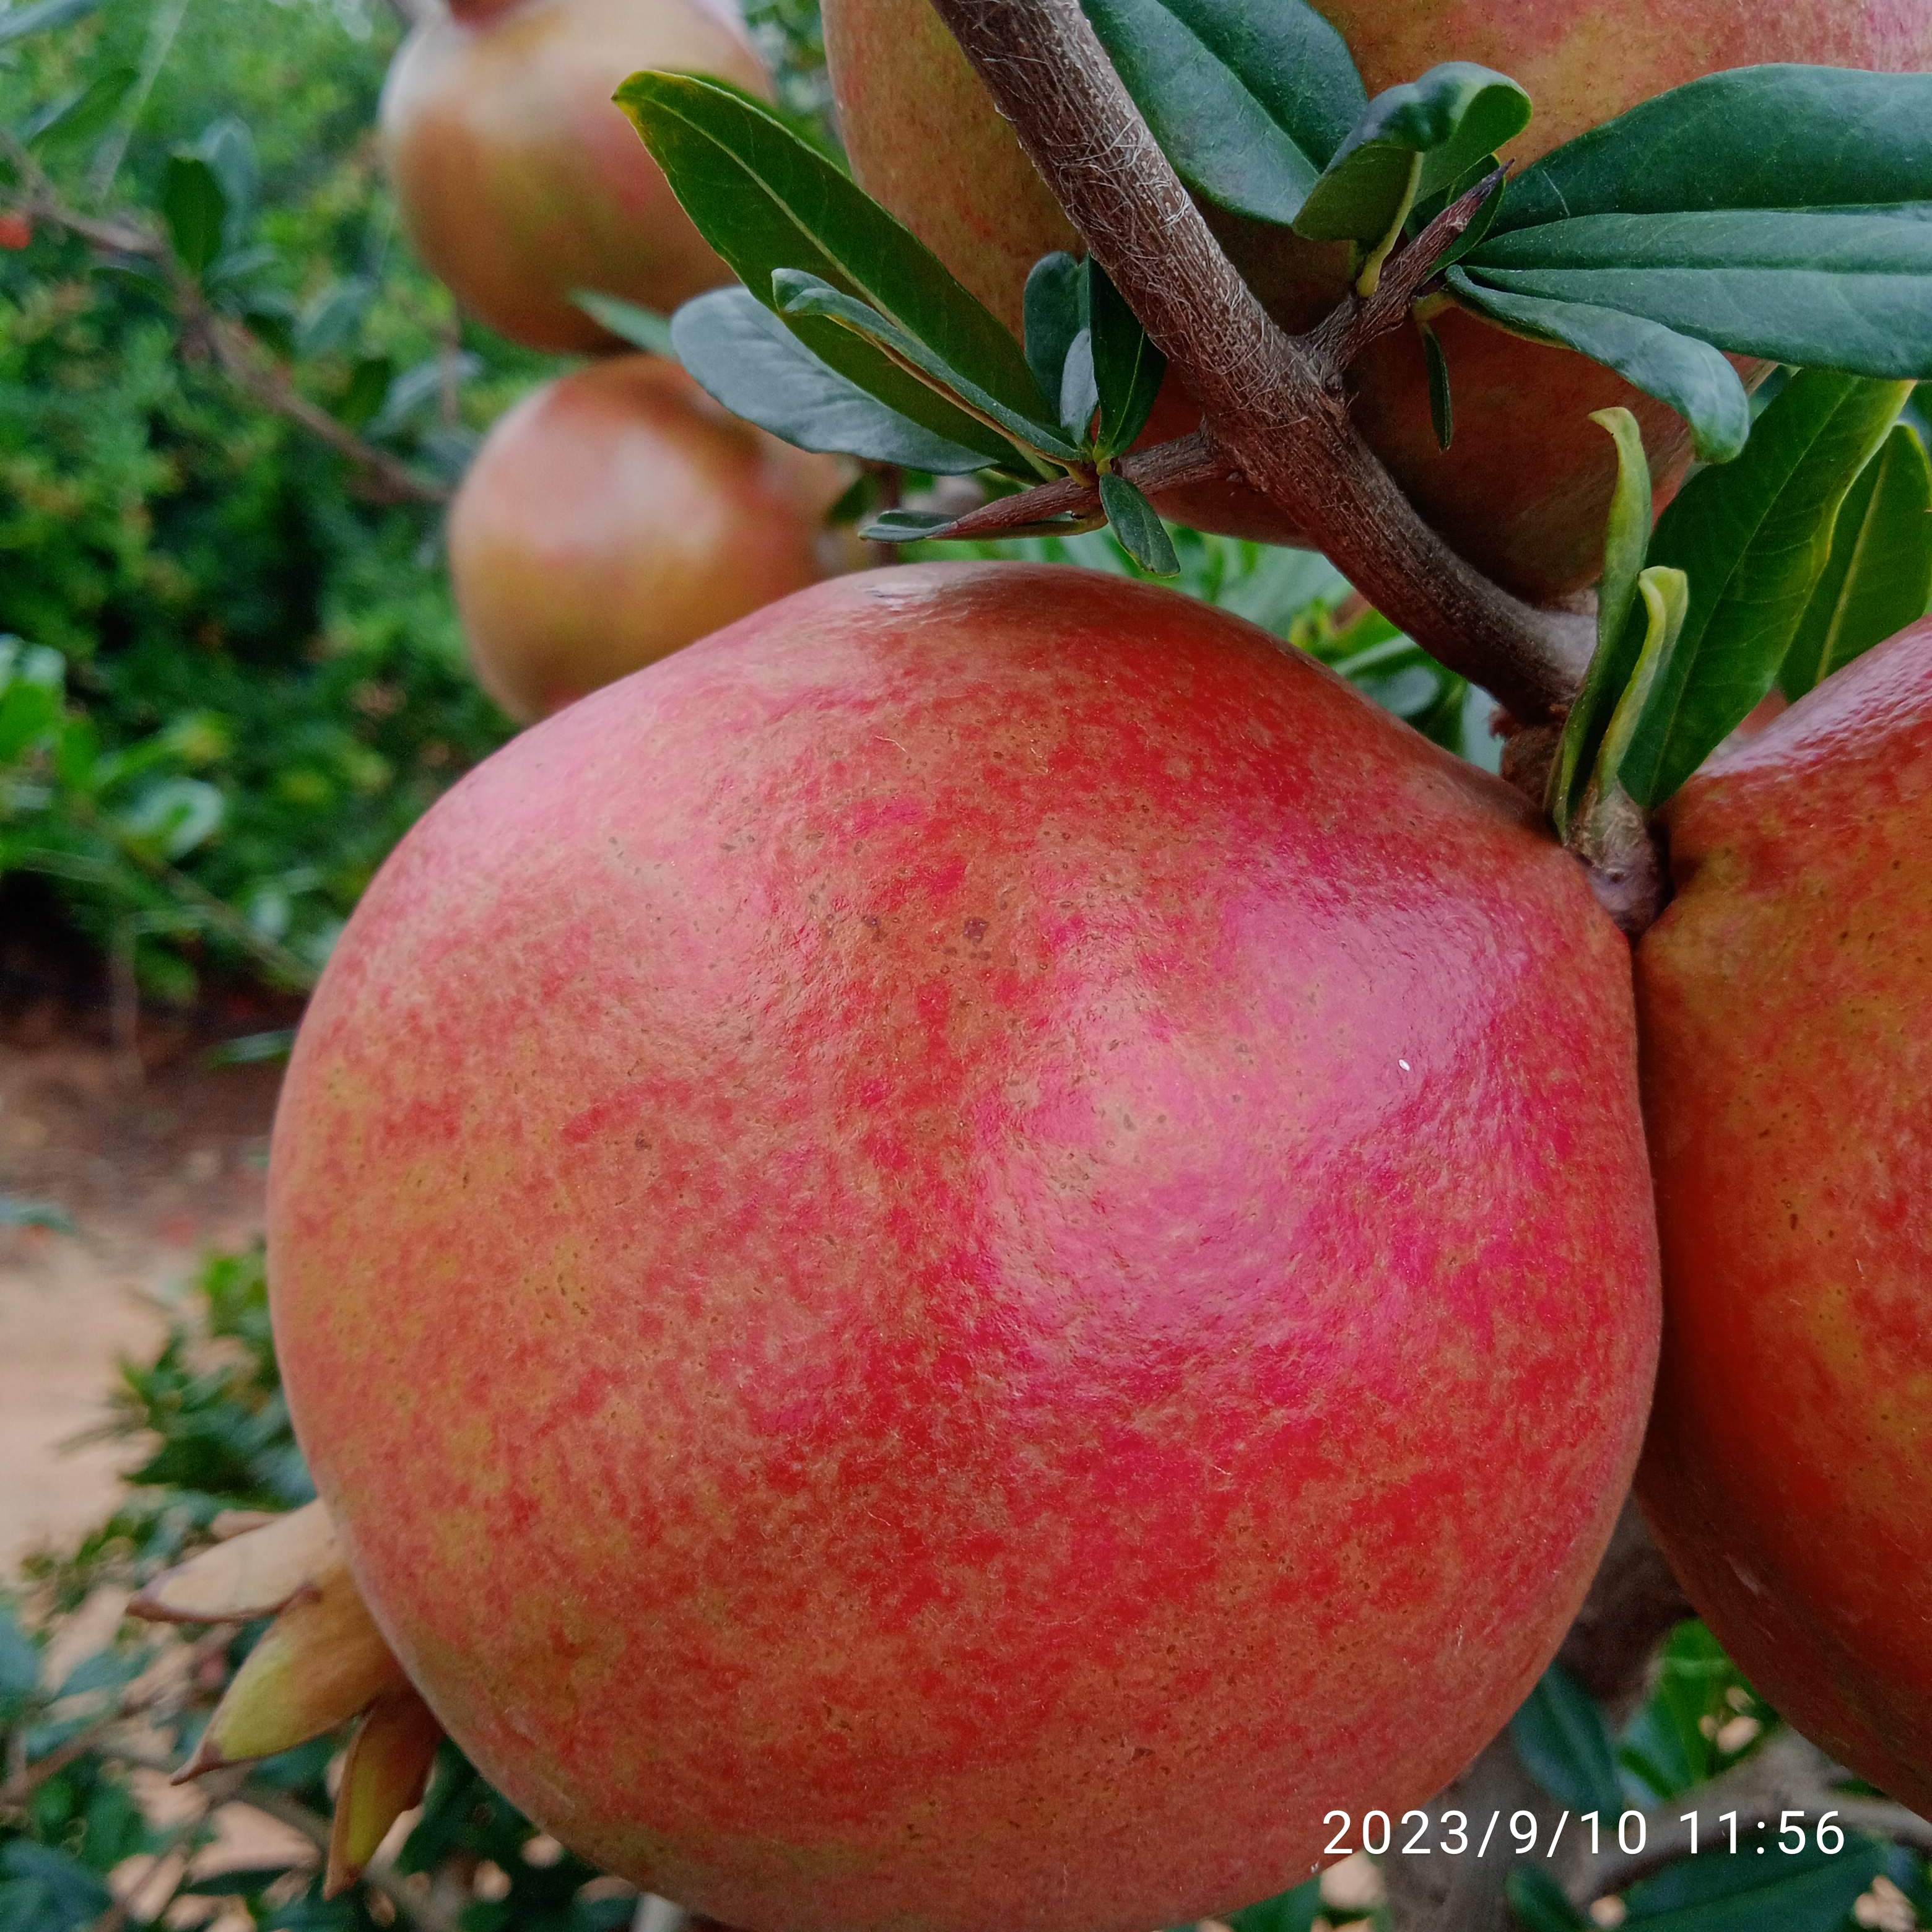
Label: Healthy